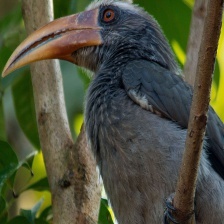
Species: MALABAR HORNBILL
Scientific name: OCYCEROS GRISEUS
ImageNet parent category: hornbill